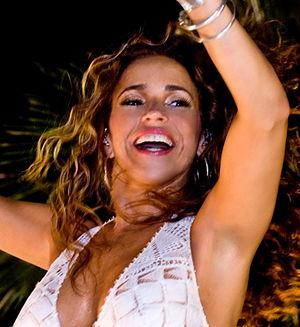
Daniela Mercuri de Almeida Póvoas est une chanteuse brésilienne née le 28 juillet 1965 à Salvador, dans l'État de Bahia.